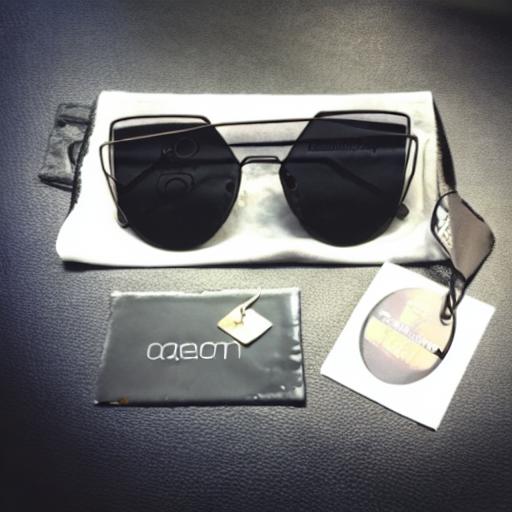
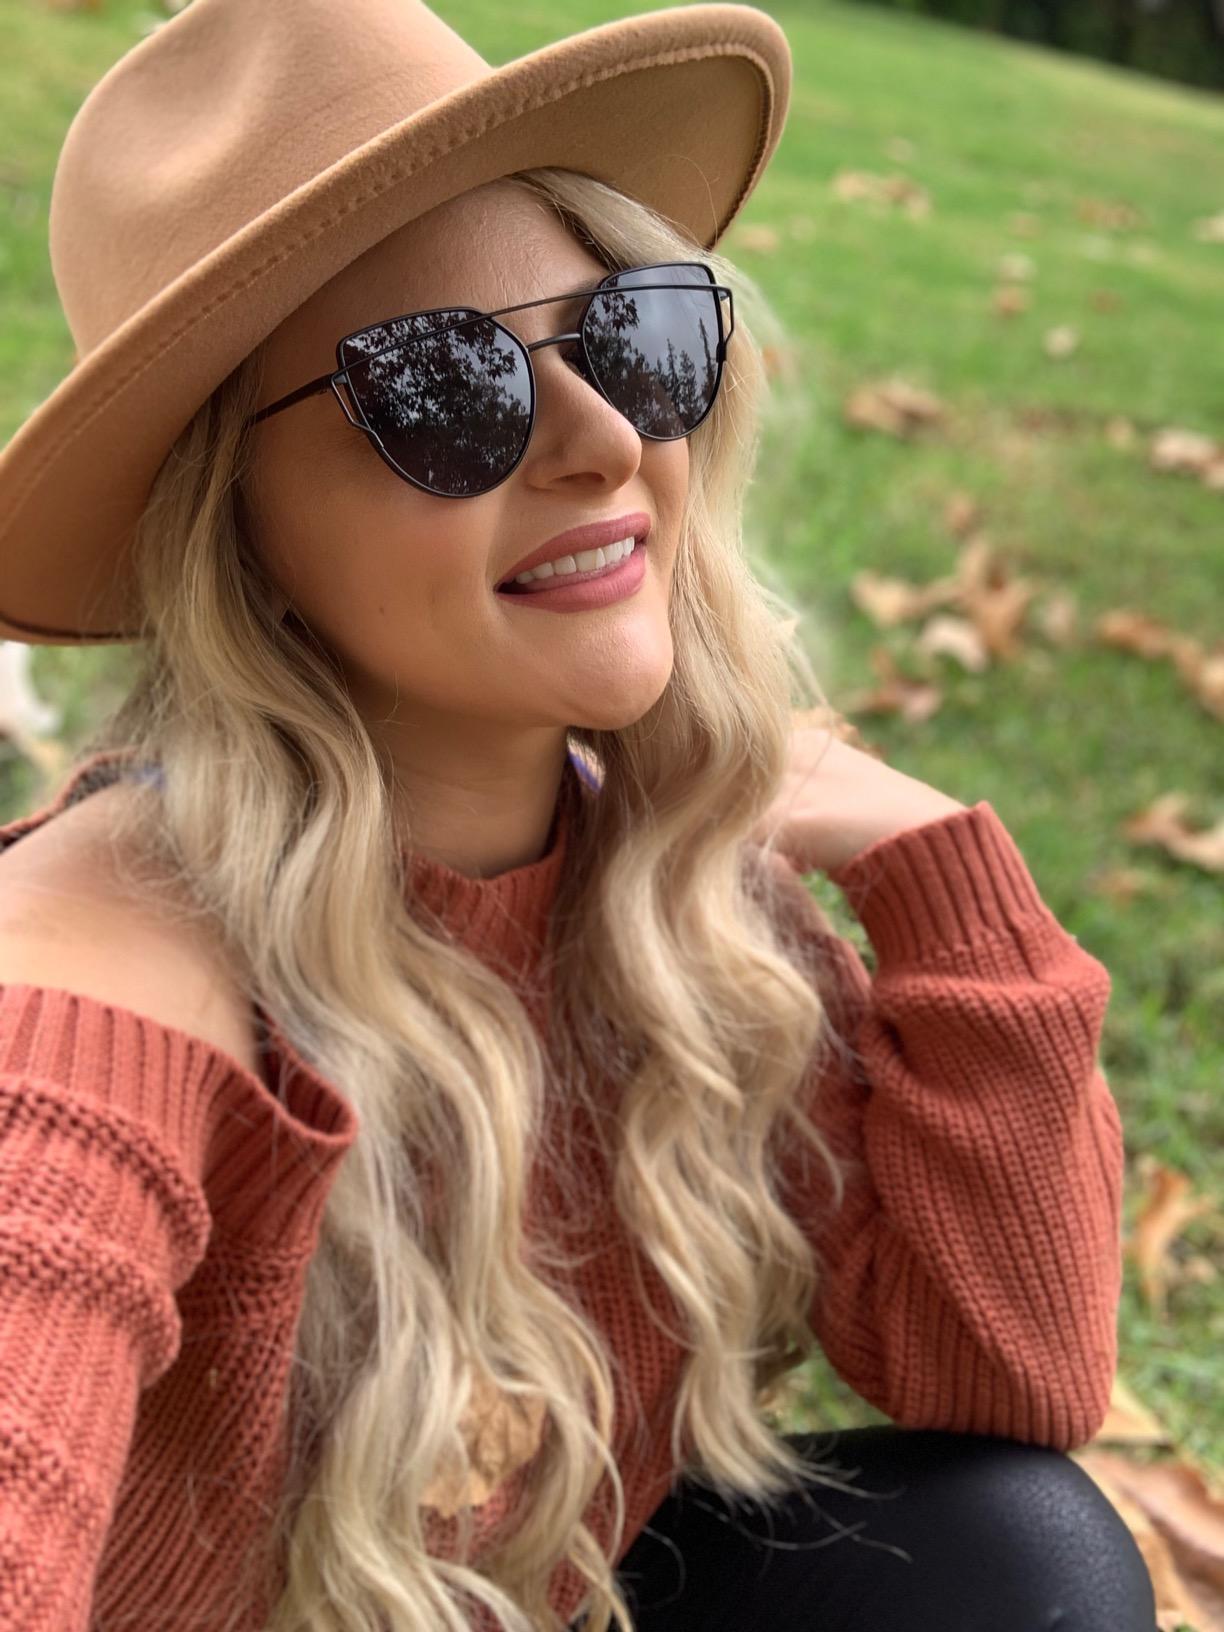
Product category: accessories_sunglasses
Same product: no